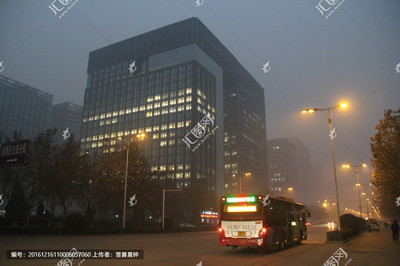
Weather: foggy or hazy